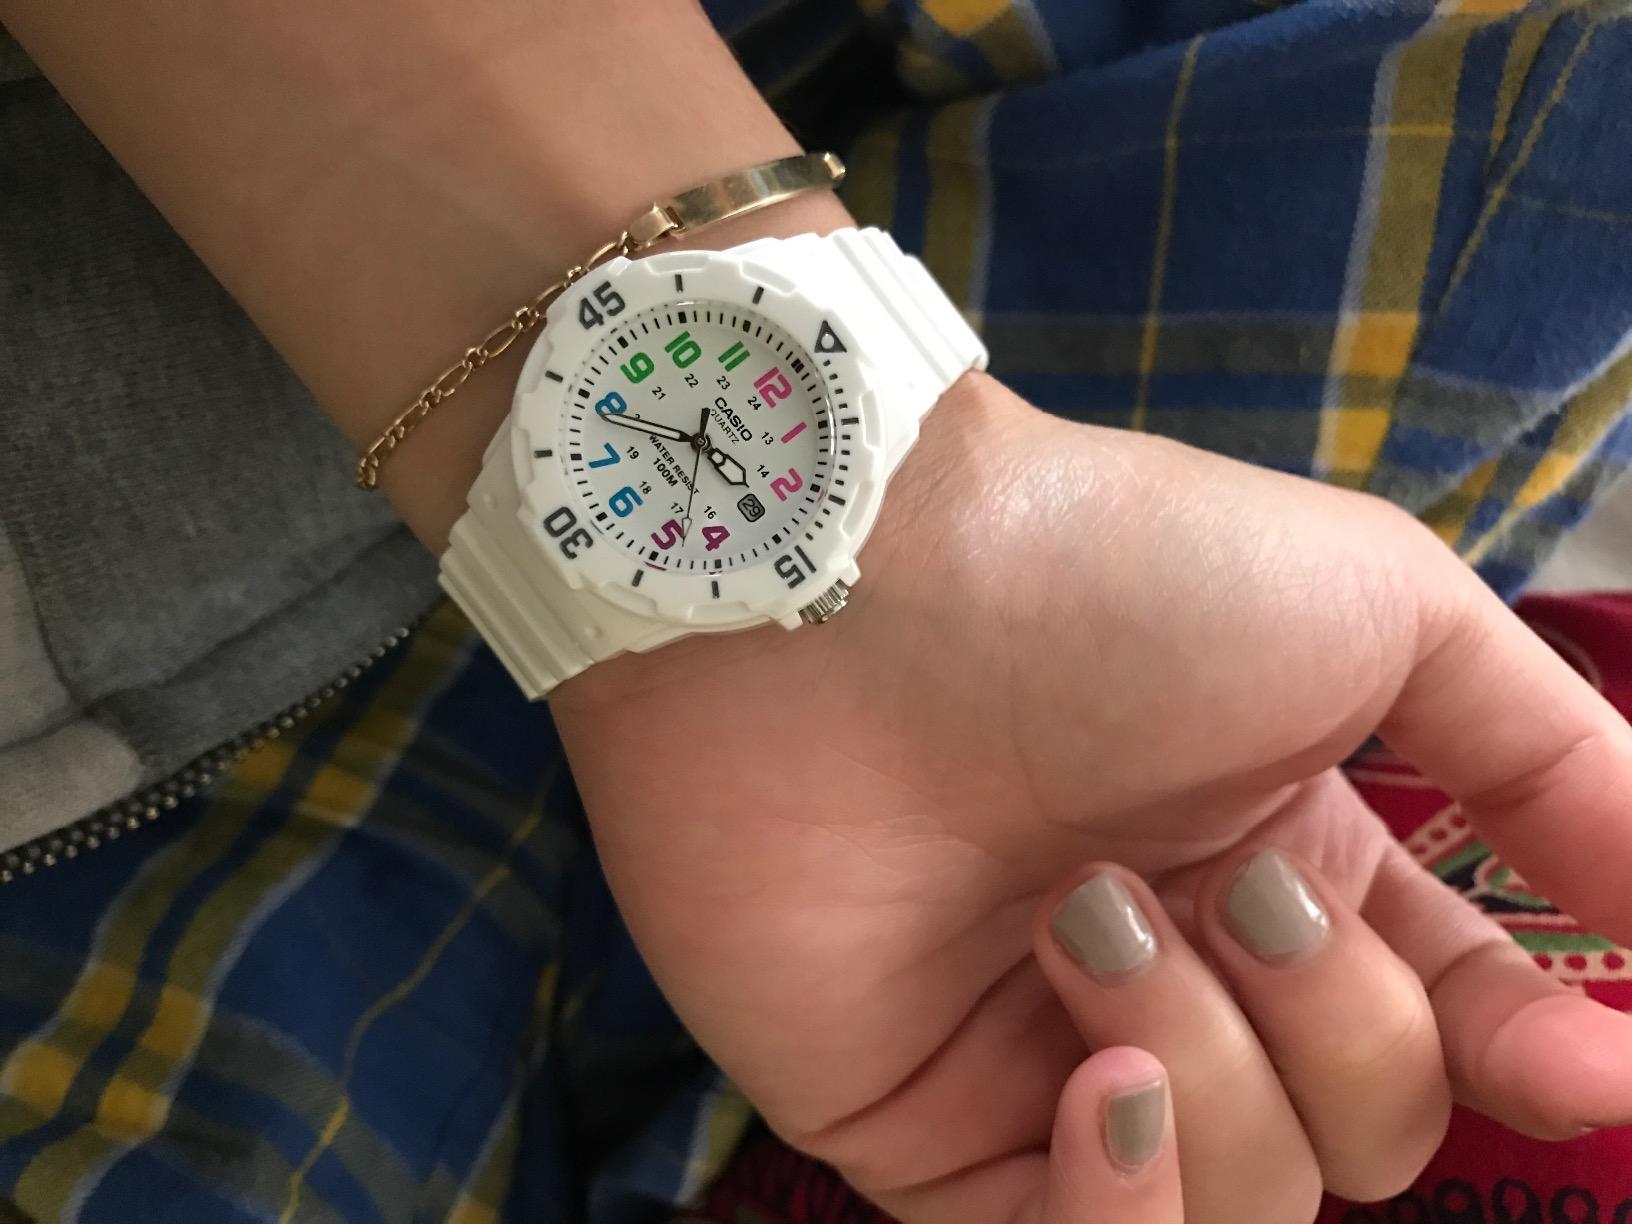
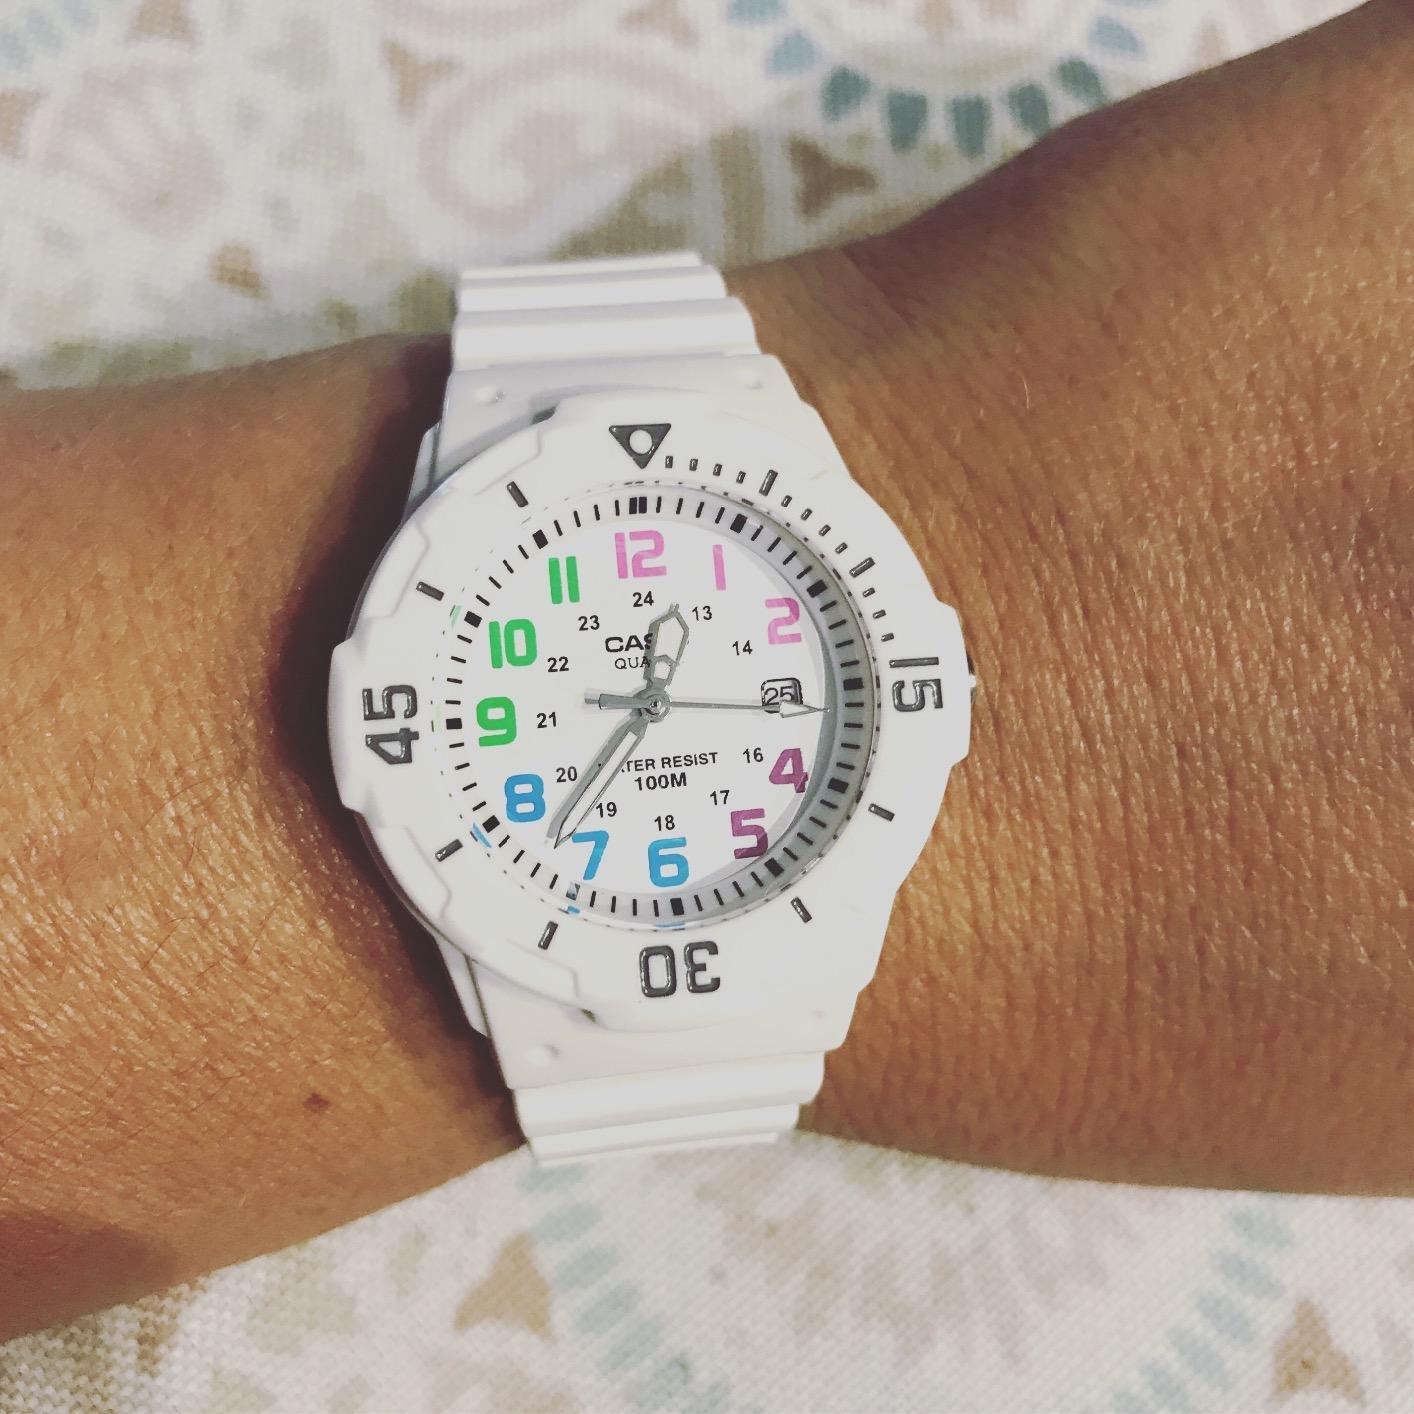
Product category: accessories_watch
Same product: yes